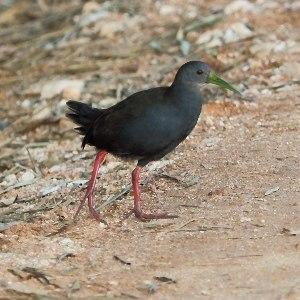
Le Râle noirâtre est une espèce d'oiseaux de la famille des Rallidae.